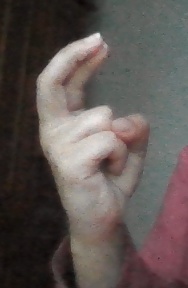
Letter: zay